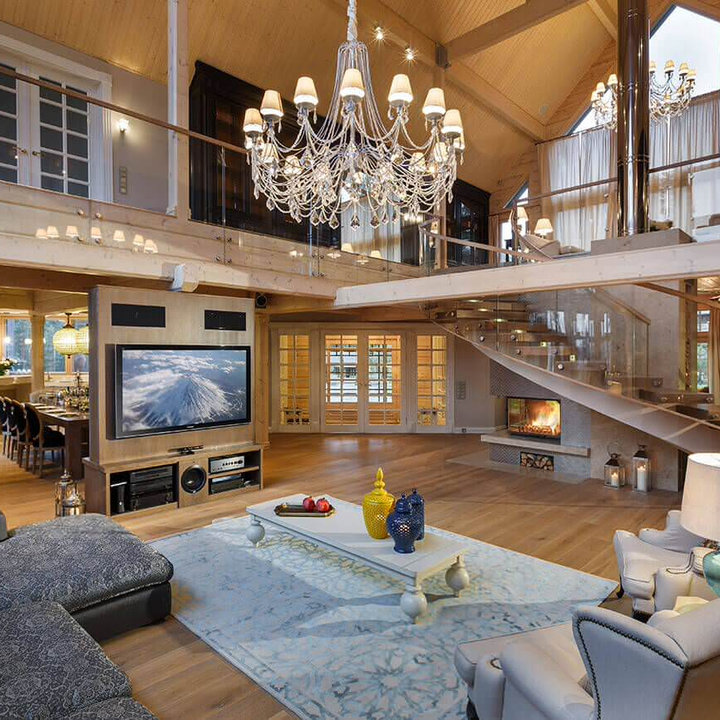
Style: Rustic